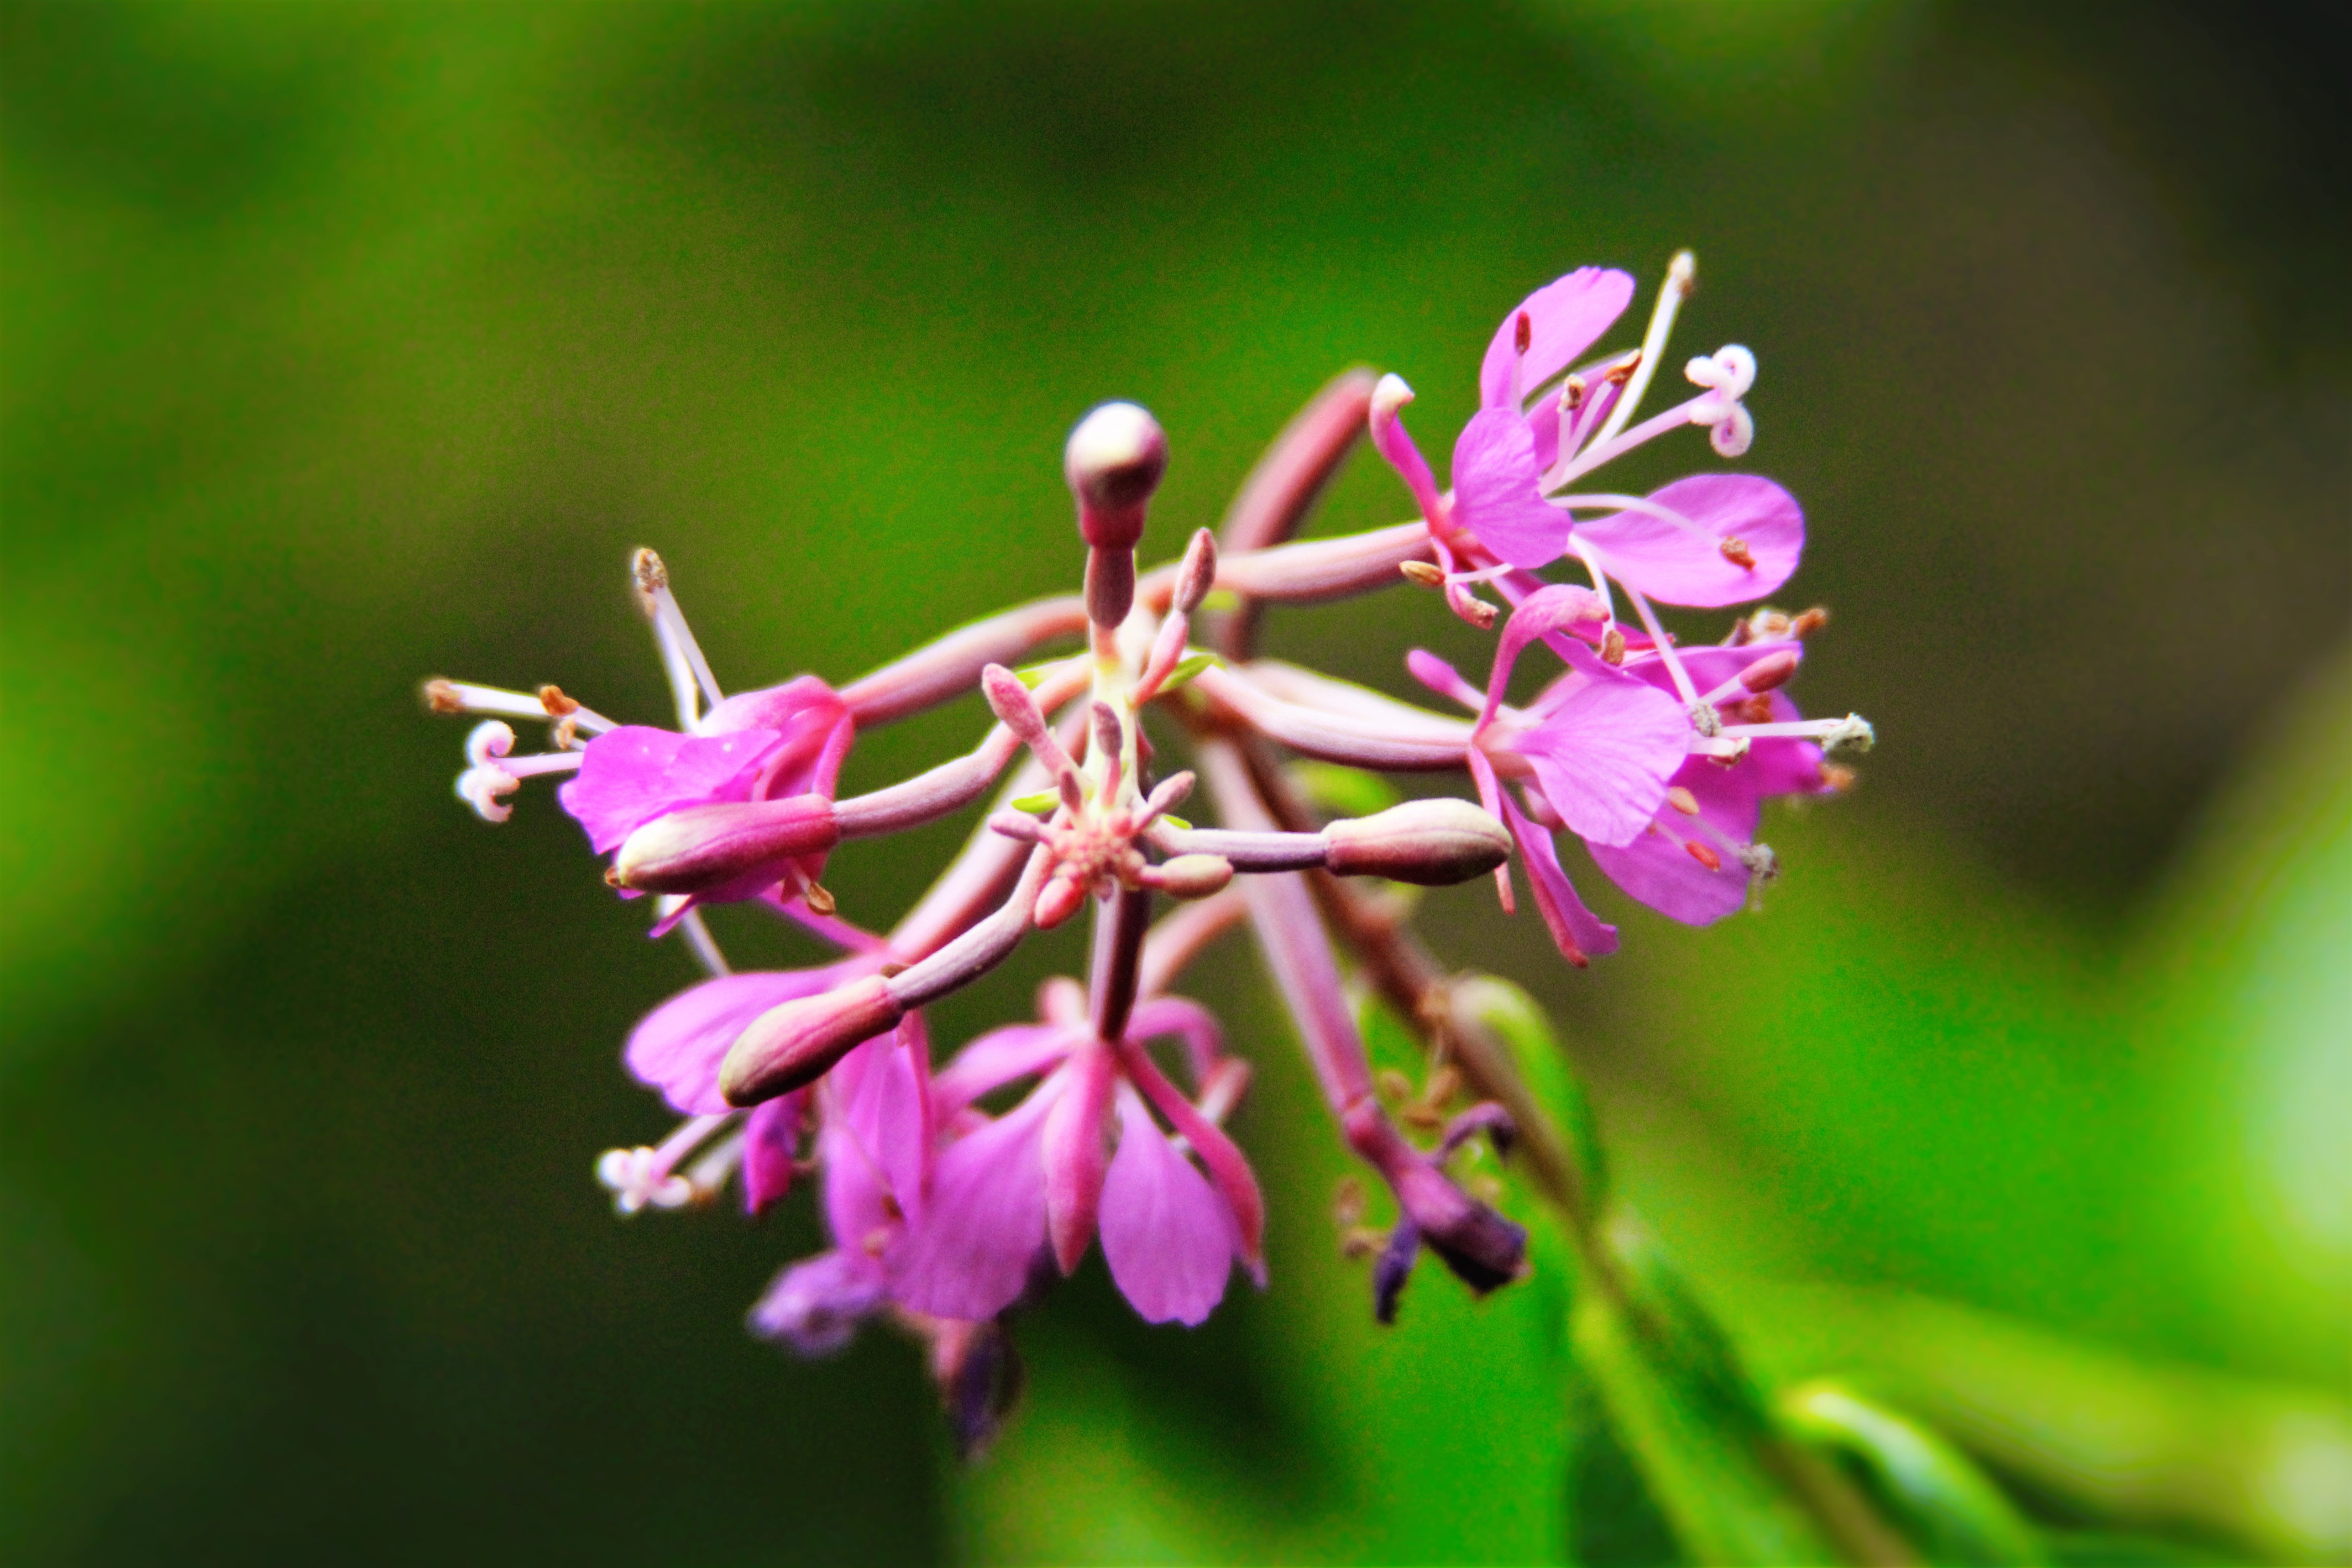
flower, flowering plant, plant, pink, fumaria, petal, wildflower, honeysuckle, catchfly